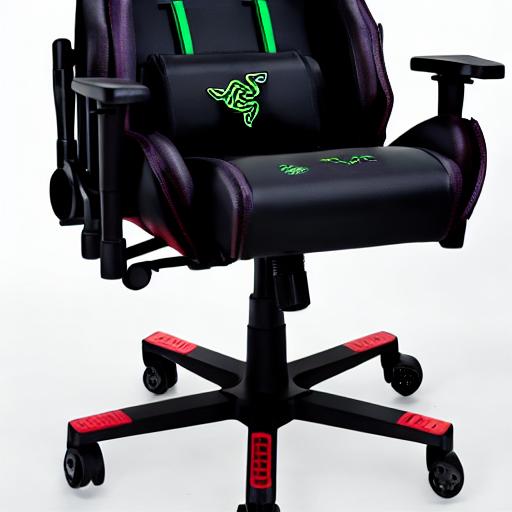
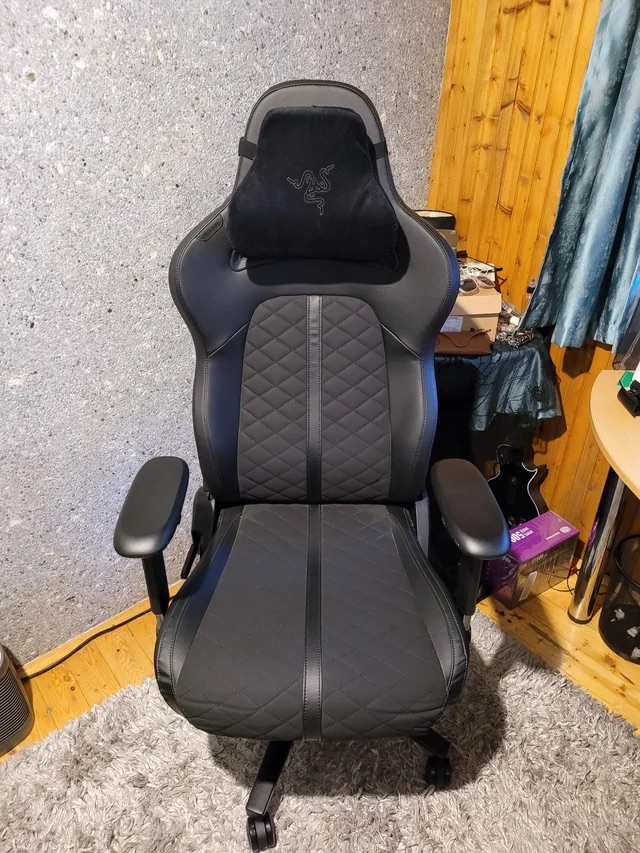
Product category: items_chair
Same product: no